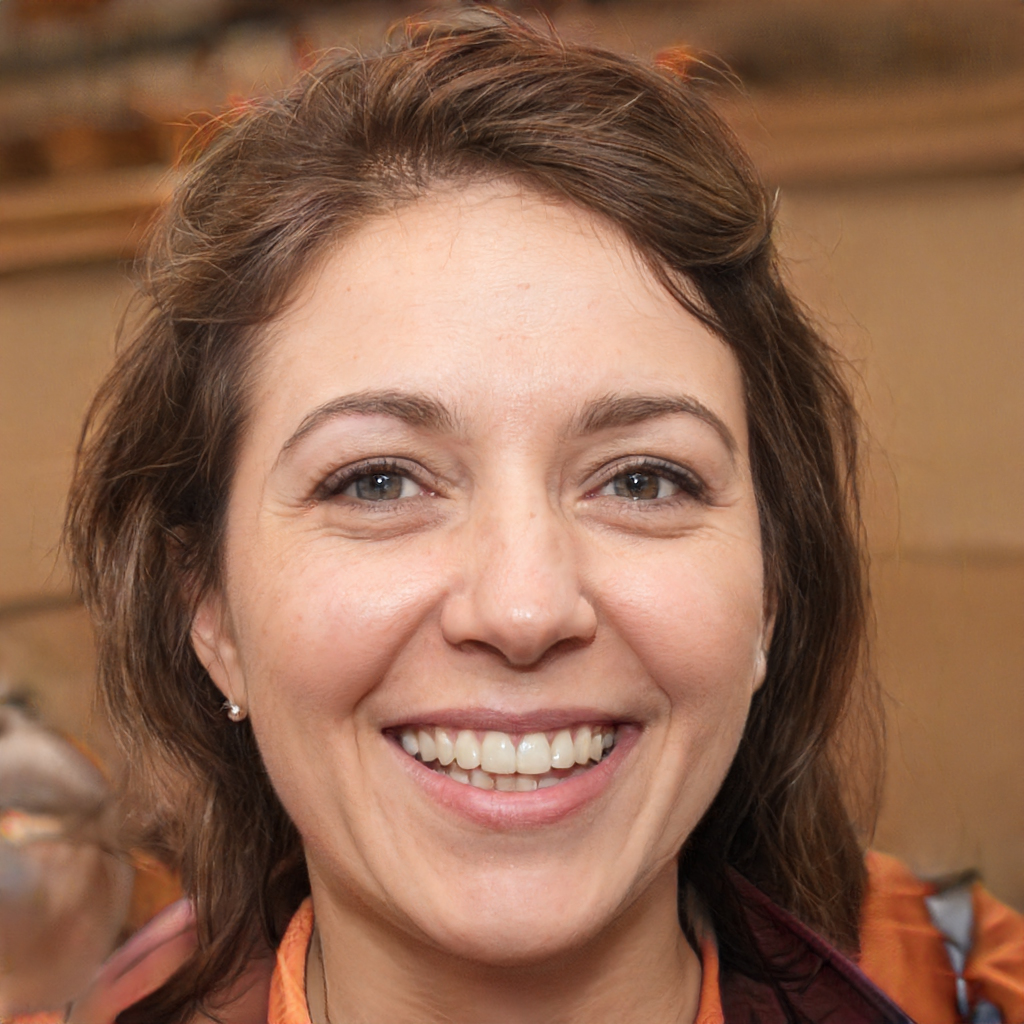
Gender: Female